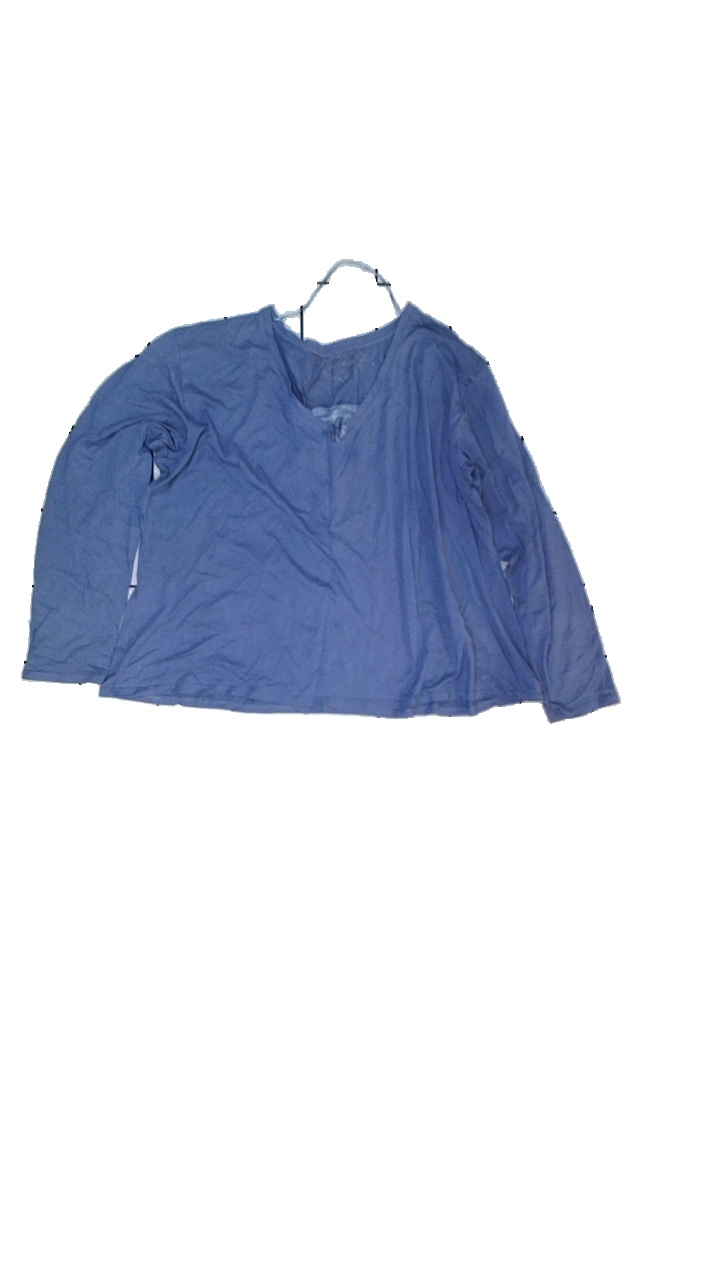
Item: Top (Ladies)
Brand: Emilia
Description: blå långärmadf tröja
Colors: Blue
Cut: Regular
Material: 70% viscose 30% cotton
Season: All
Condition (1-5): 3
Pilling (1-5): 3
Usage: Export
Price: <50